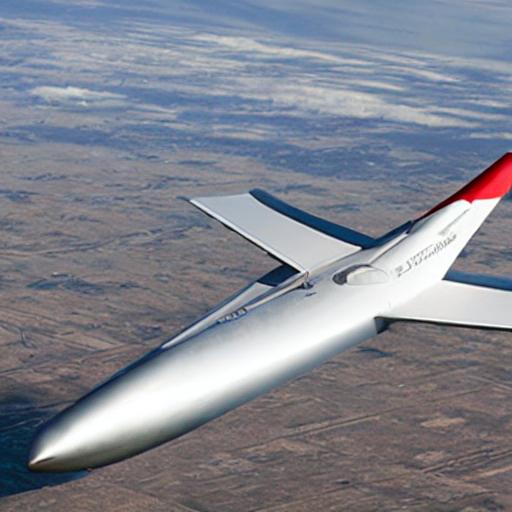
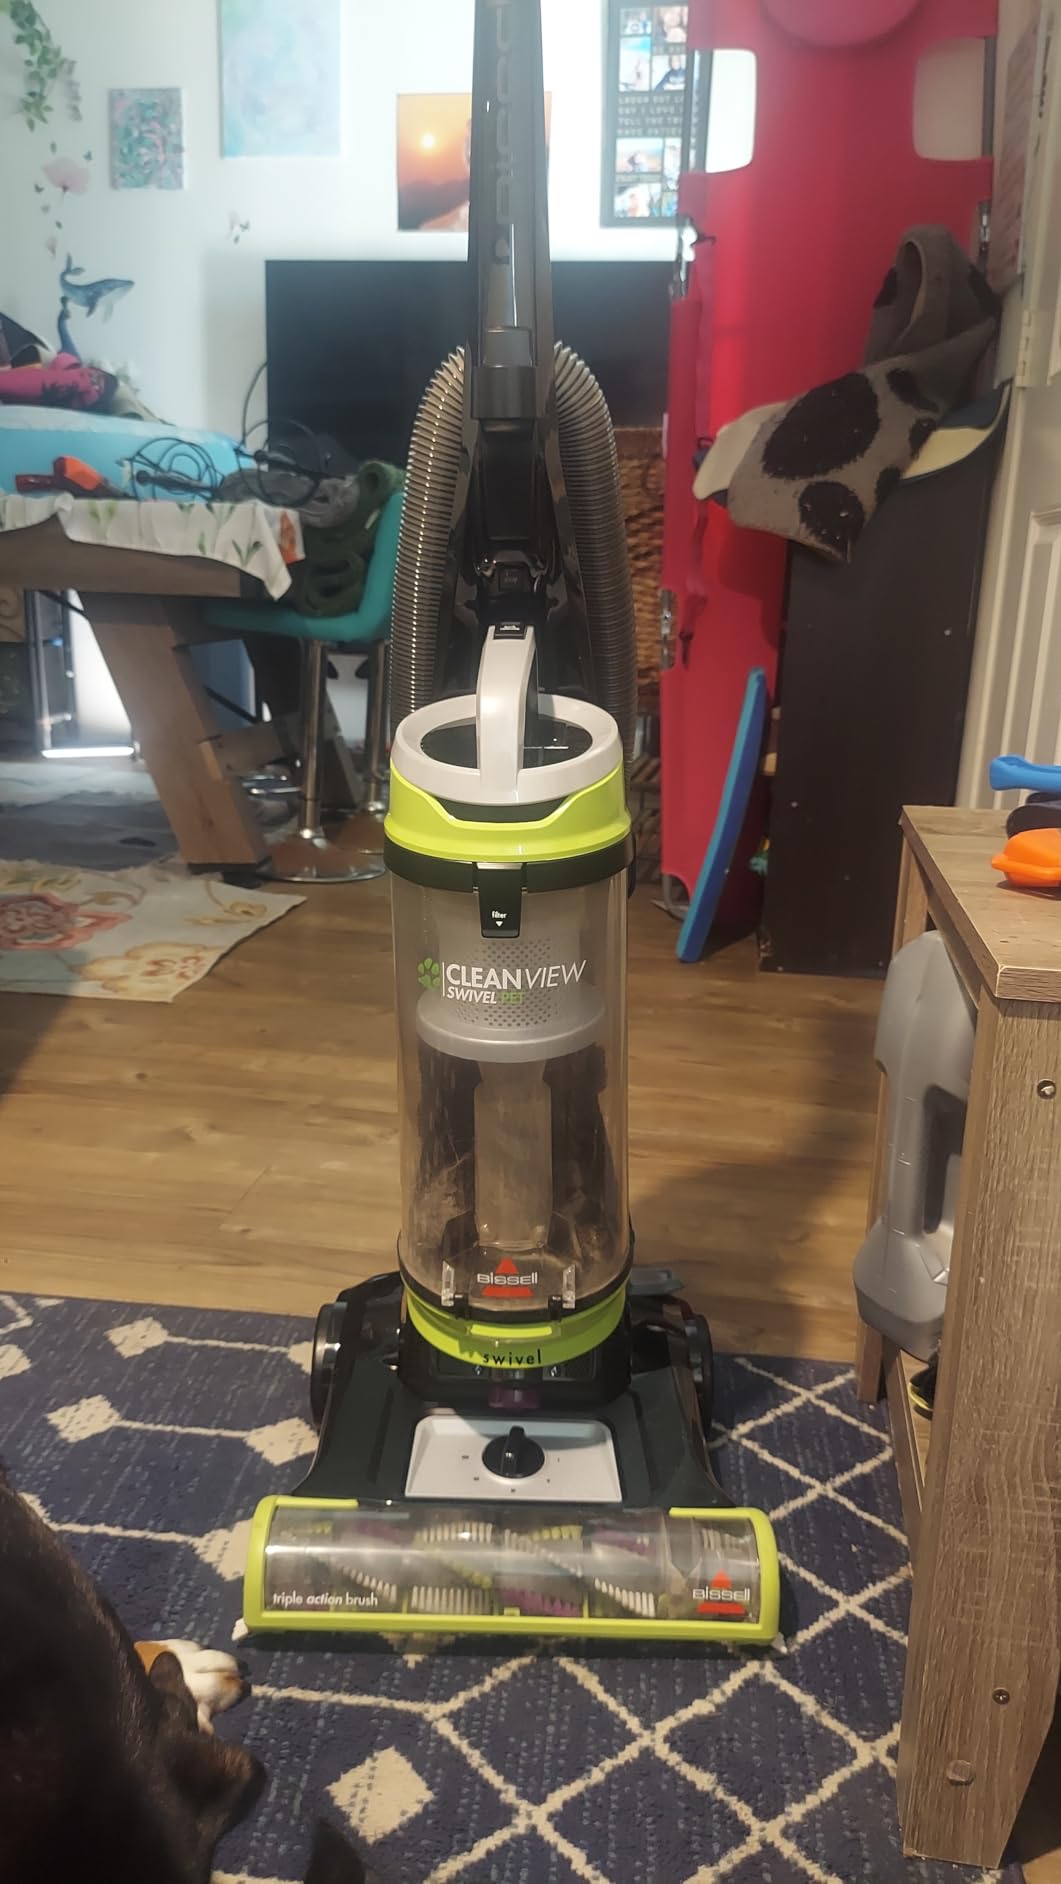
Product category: items_vacuum
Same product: no